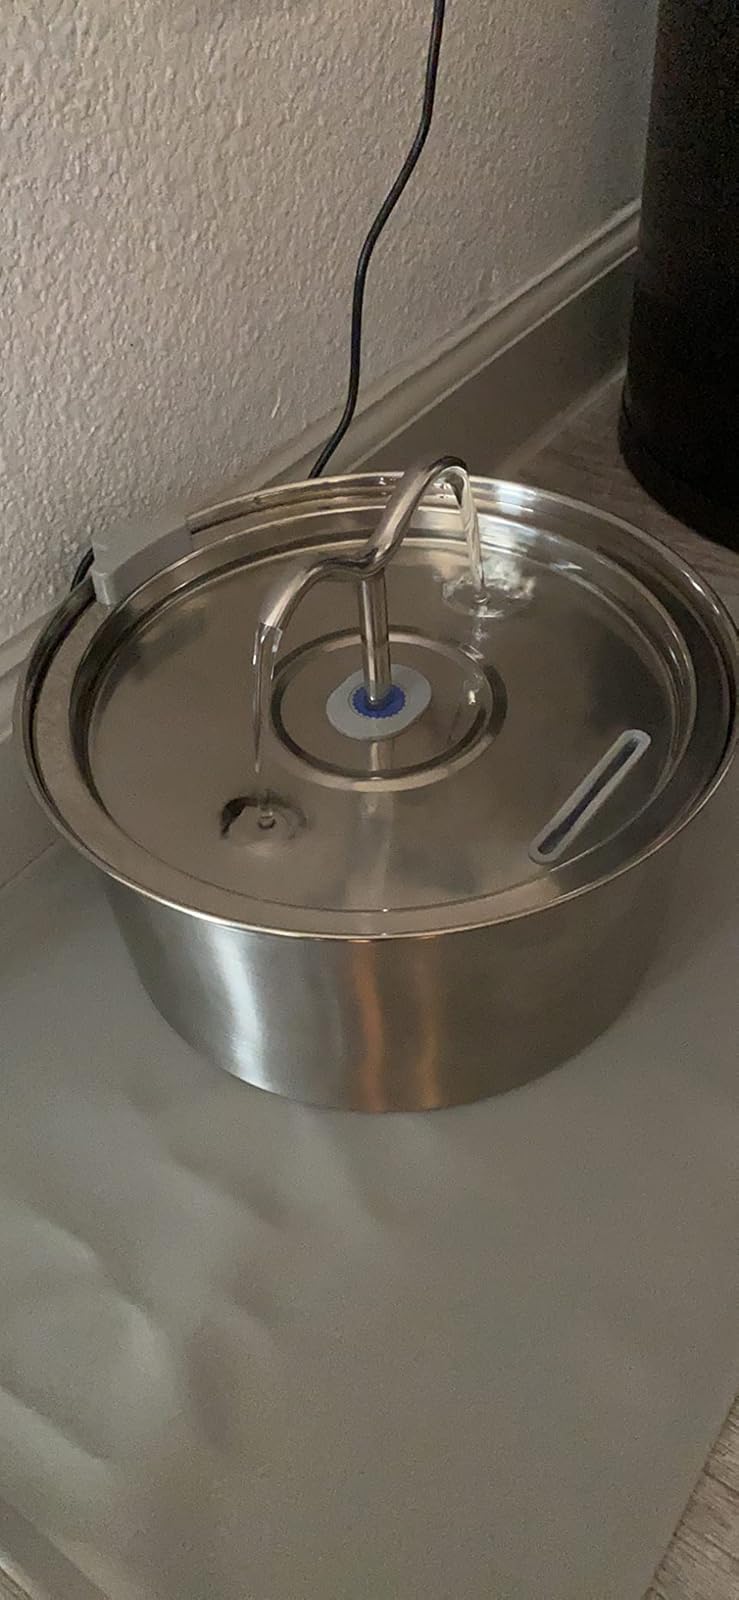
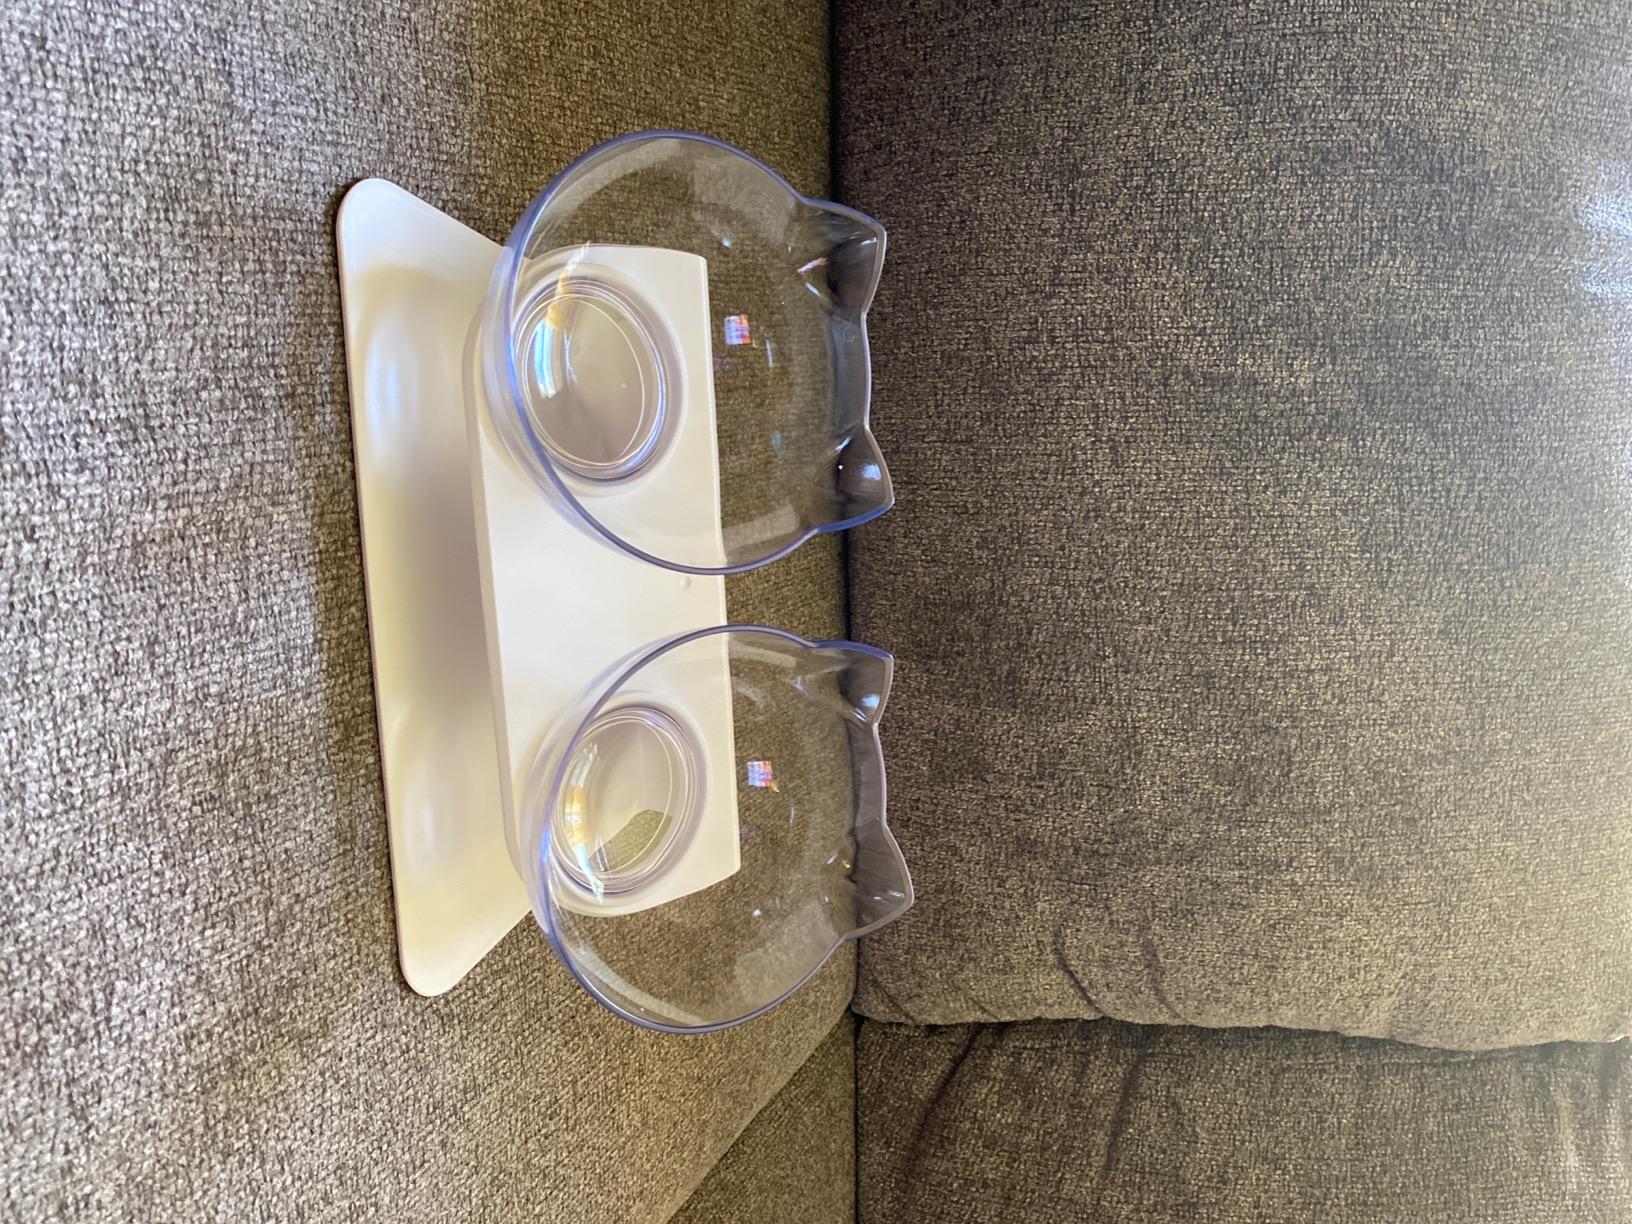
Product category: items_bowl
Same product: no